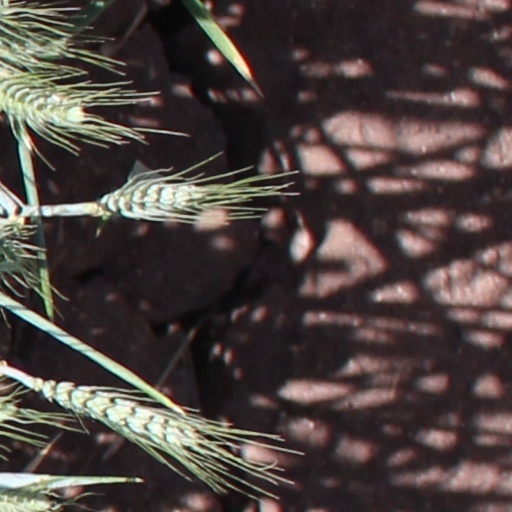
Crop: wheat